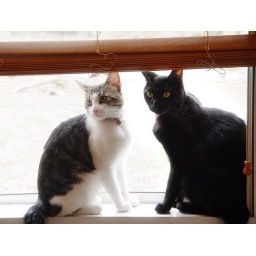
After last time, cats near window screens make me nervous